Reibaishi Izuna

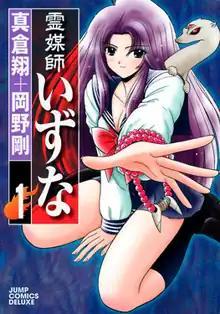
First volume cover, featuring Izuna Hazuki

is a Japanese manga series written by Shō Makura and illustrated by Takeshi Okano. It is a spin-off to Makura and Okano's "". It was serialized in Shueisha's "" (2007–2010) and "Super Jump" (2007–2011). A sequel, titled "Reibaishi Izuna: Ascension", was serialized in "Grand Jump" (2011–2014) and "Grand Jump Premium" (2014–2016).